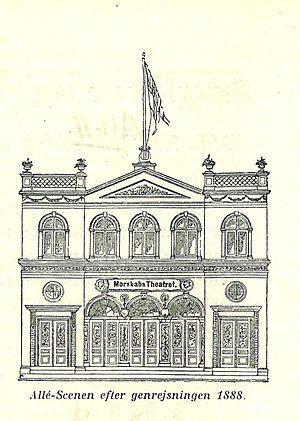
Le Betty Nansen Teatret est un théâtre situé à Copenhague. Il tire son nom actuel de l'actrice Betty Nansen, qui le dirigea entre 1917 et 1943.